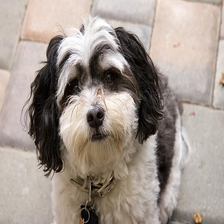
Species: dog
Breed: havanese